Belman, Karkal

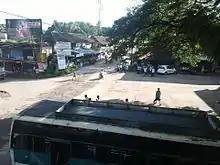
Belmannu bus stand

Belmannu is situated along the state highway connecting Padubidri and Kudremukh about 15 km from Padubidri.